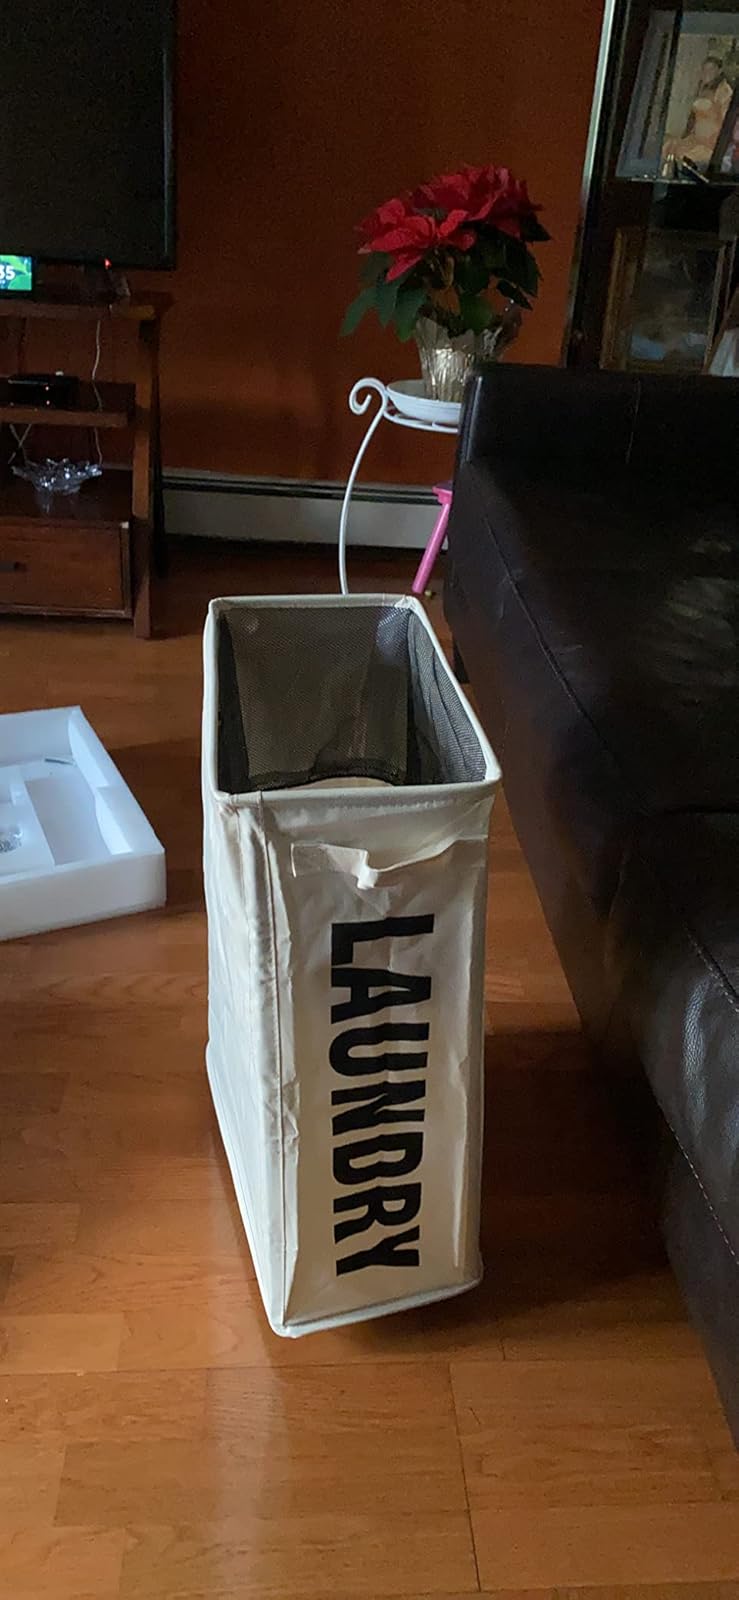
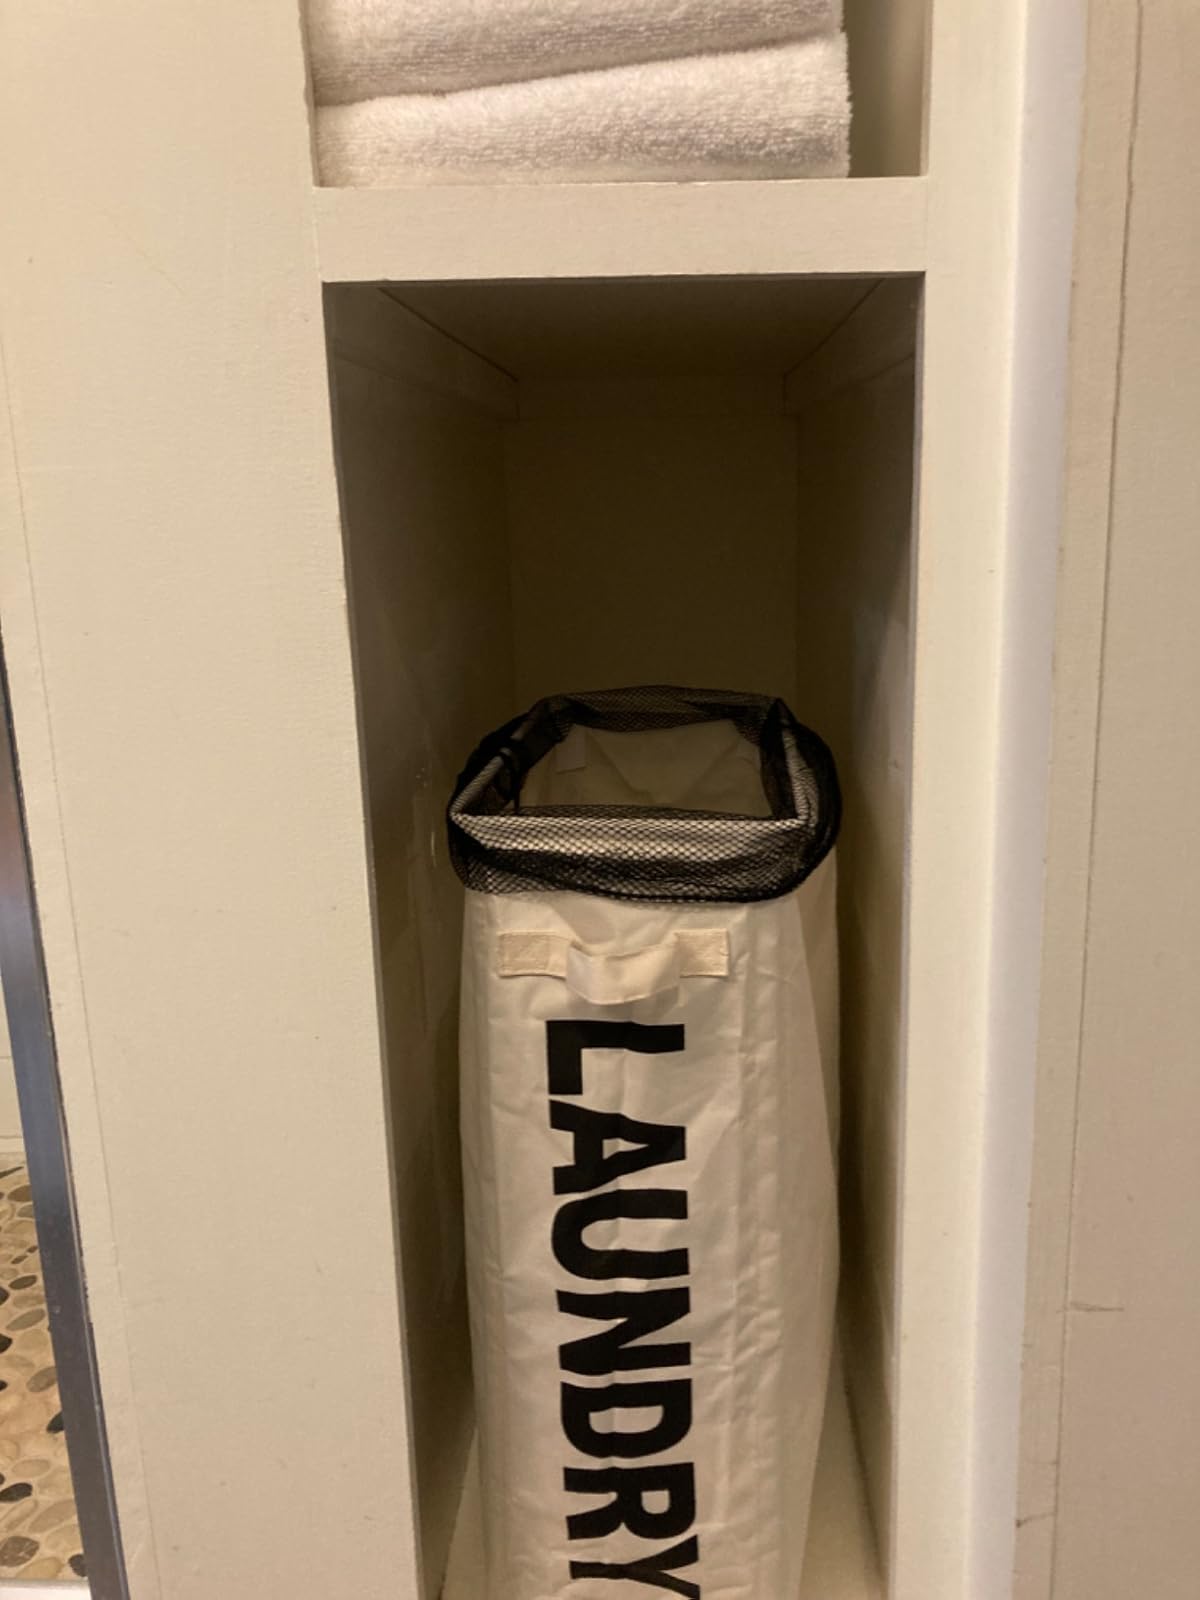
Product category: items_hamper
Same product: yes